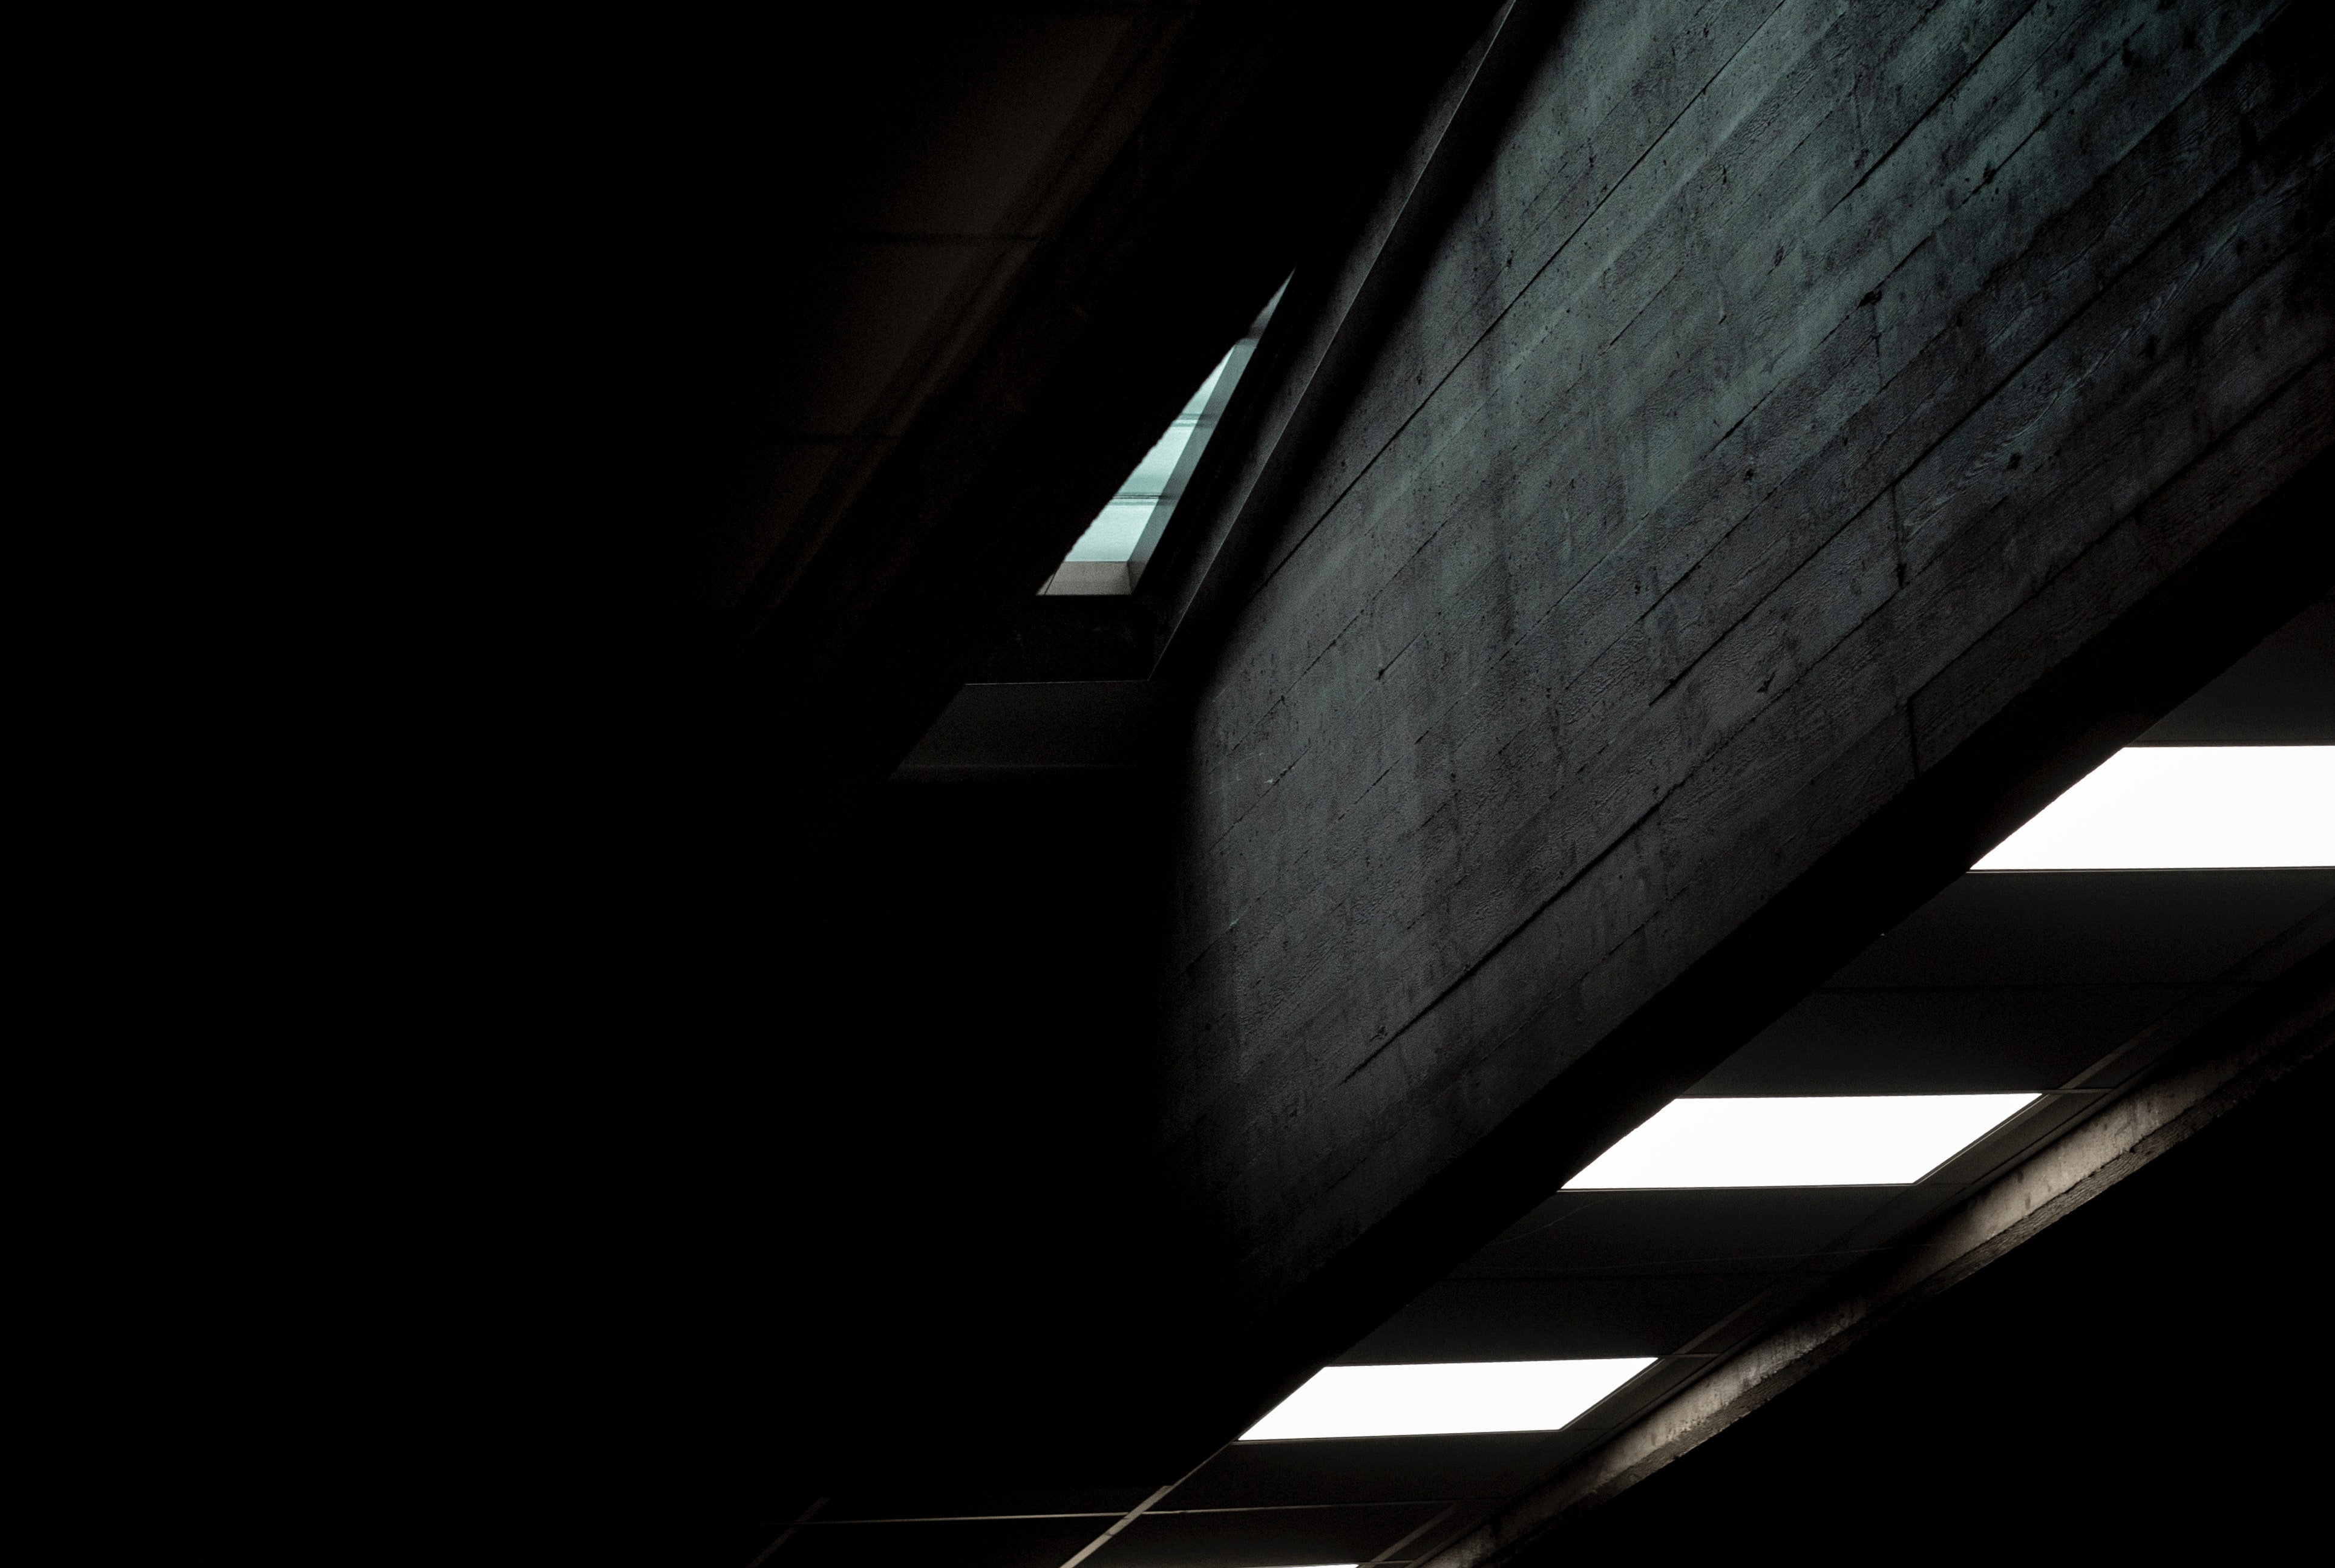
black, white, monochrome, architecture, light, black and white, line, darkness, monochrome photography, sky, design, daylighting, Tints and shades, window, ceiling, photography, night, pattern, shadow, house, style, building